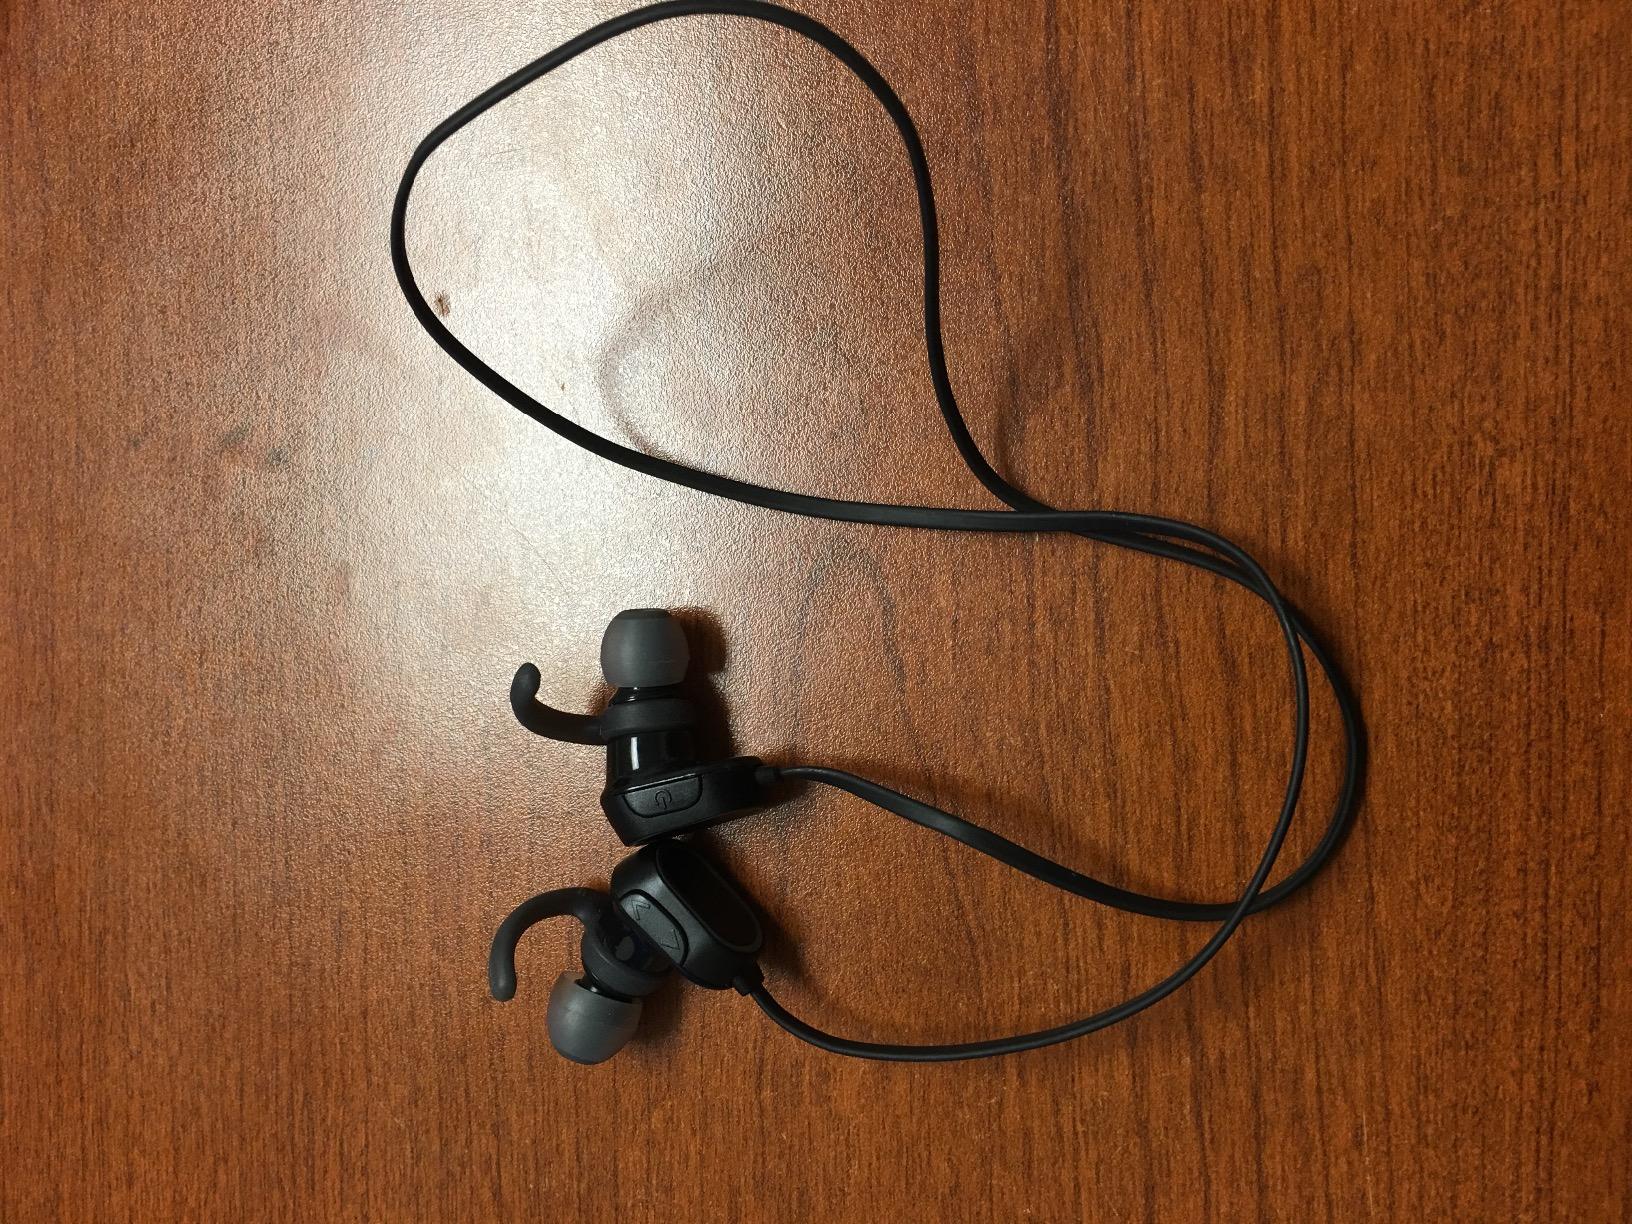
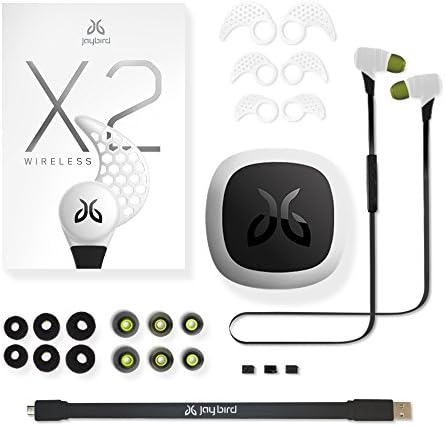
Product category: headphones
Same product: no